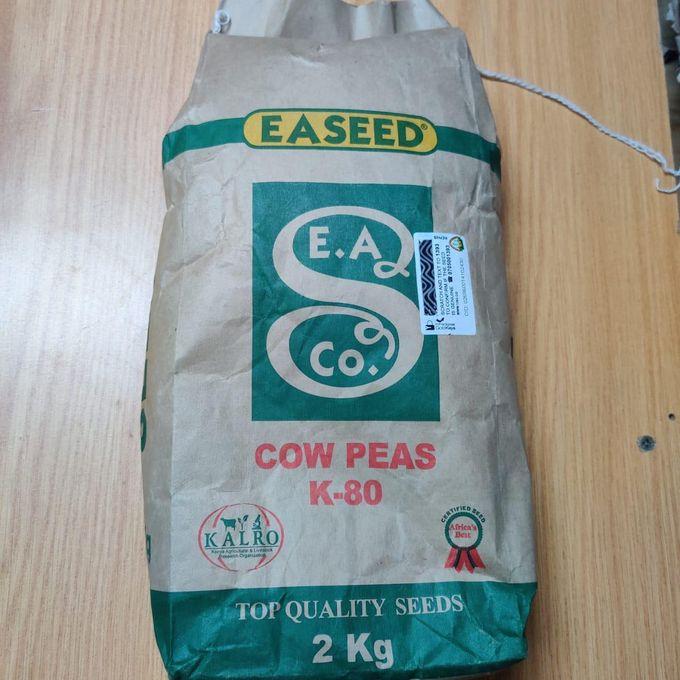
Mbegu zenye sifa kama kustahimili ukame na kukomaa kwa haraka, zinatumika kuzalisha mazao ya kunde kwa lengo la kupata mavuno ya ubora ya kupandwa msimu ujao.